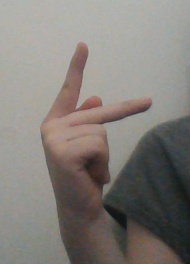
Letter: dha